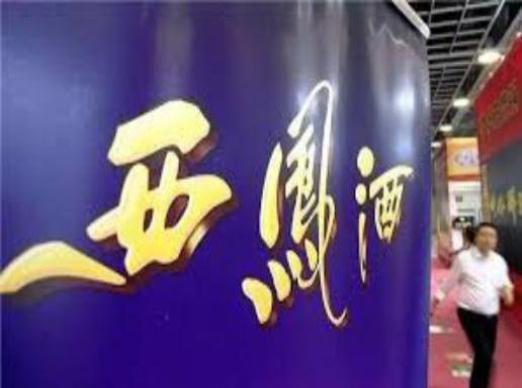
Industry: Food